Granada Heights

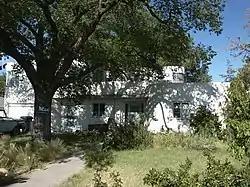
Kelvinator House at 324 Hermosa Dr. SE

Granada Heights is a historic district encompassing the residential subdivision of the same name in the Nob Hill neighborhood of Albuquerque, New Mexico.